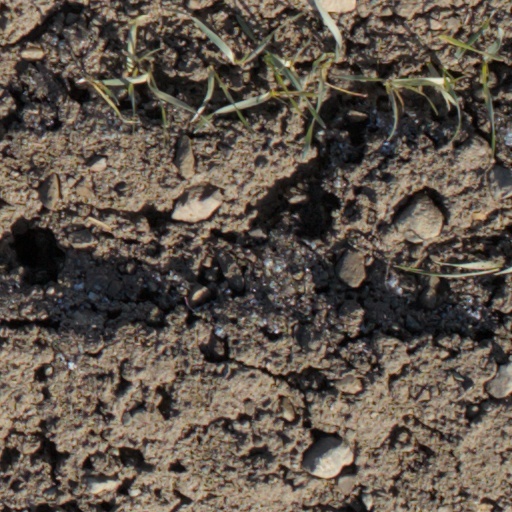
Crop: wheat